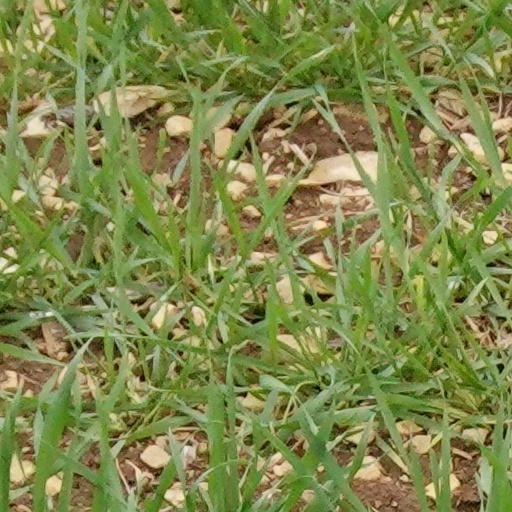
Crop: wheat